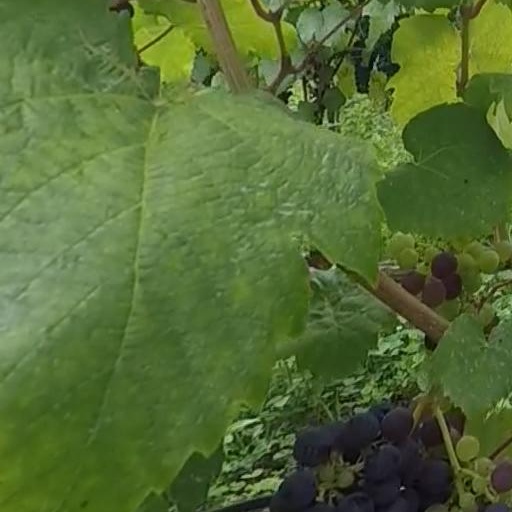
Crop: grape